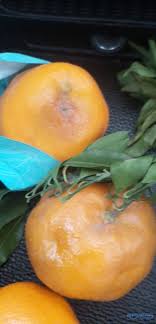
Waste category: biological